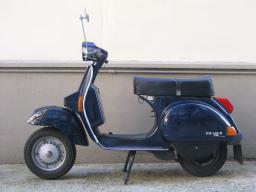
Label: Background_without_leaves